Julia Shepard Perkins

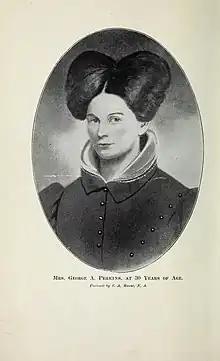
Portrait of Julia Shepard Perkins at age 30, frontispiece to "Early Times on the Susquehanna" (1870)

Julia Shepard Perkins (1799–1884) was an American writer and educator. She was the author of "Early Times on the Susquehanna" (1870), a history of the Susquehanna River Valley in Pennsylvania. She was also a teacher and alumnus of Litchfield Female Academy.